Herbert E. Angel

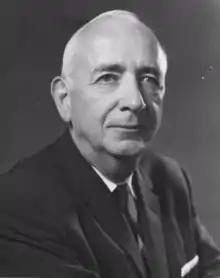

Herbert Edmund Angel (April 12, 1907 – January 16, 1999) was an American archivist, and served as Deputy Archivist of the United States.